2014 Panama–Venezuela diplomatic crisis

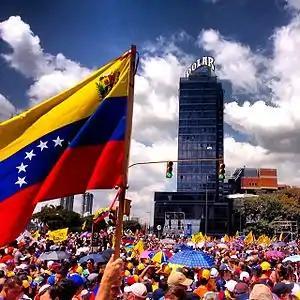
Venezuelan opposition march in the city of Caracas (12 February 2014).

The protests in Venezuela — also called by the opposition as "12F" and "La Salida—" are a series of demonstrations against the socialist government of Venezuela headed by President of Venezuela Nicolás Maduro, which started on 12 February 2014, called by the leaders of the Venezuelan opposition María Corina Machado and Leopoldo López and organized in conjunction with student movements. They take place in several cities of the country, and among the motivations alleged by the opposition protesters are discontent over the alleged violation of civil rights (a "suspension of guarantees") the chronic shortage of basic products, high levels of criminal violence and the alleged interference of Cuba and Castroism in the politics of Venezuela. One of the main objectives of the protests within the student movement is the change of political and economic model and the resignation of President Nicolás Maduro and his cabinet.